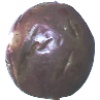
Label: Passion Fruit 1